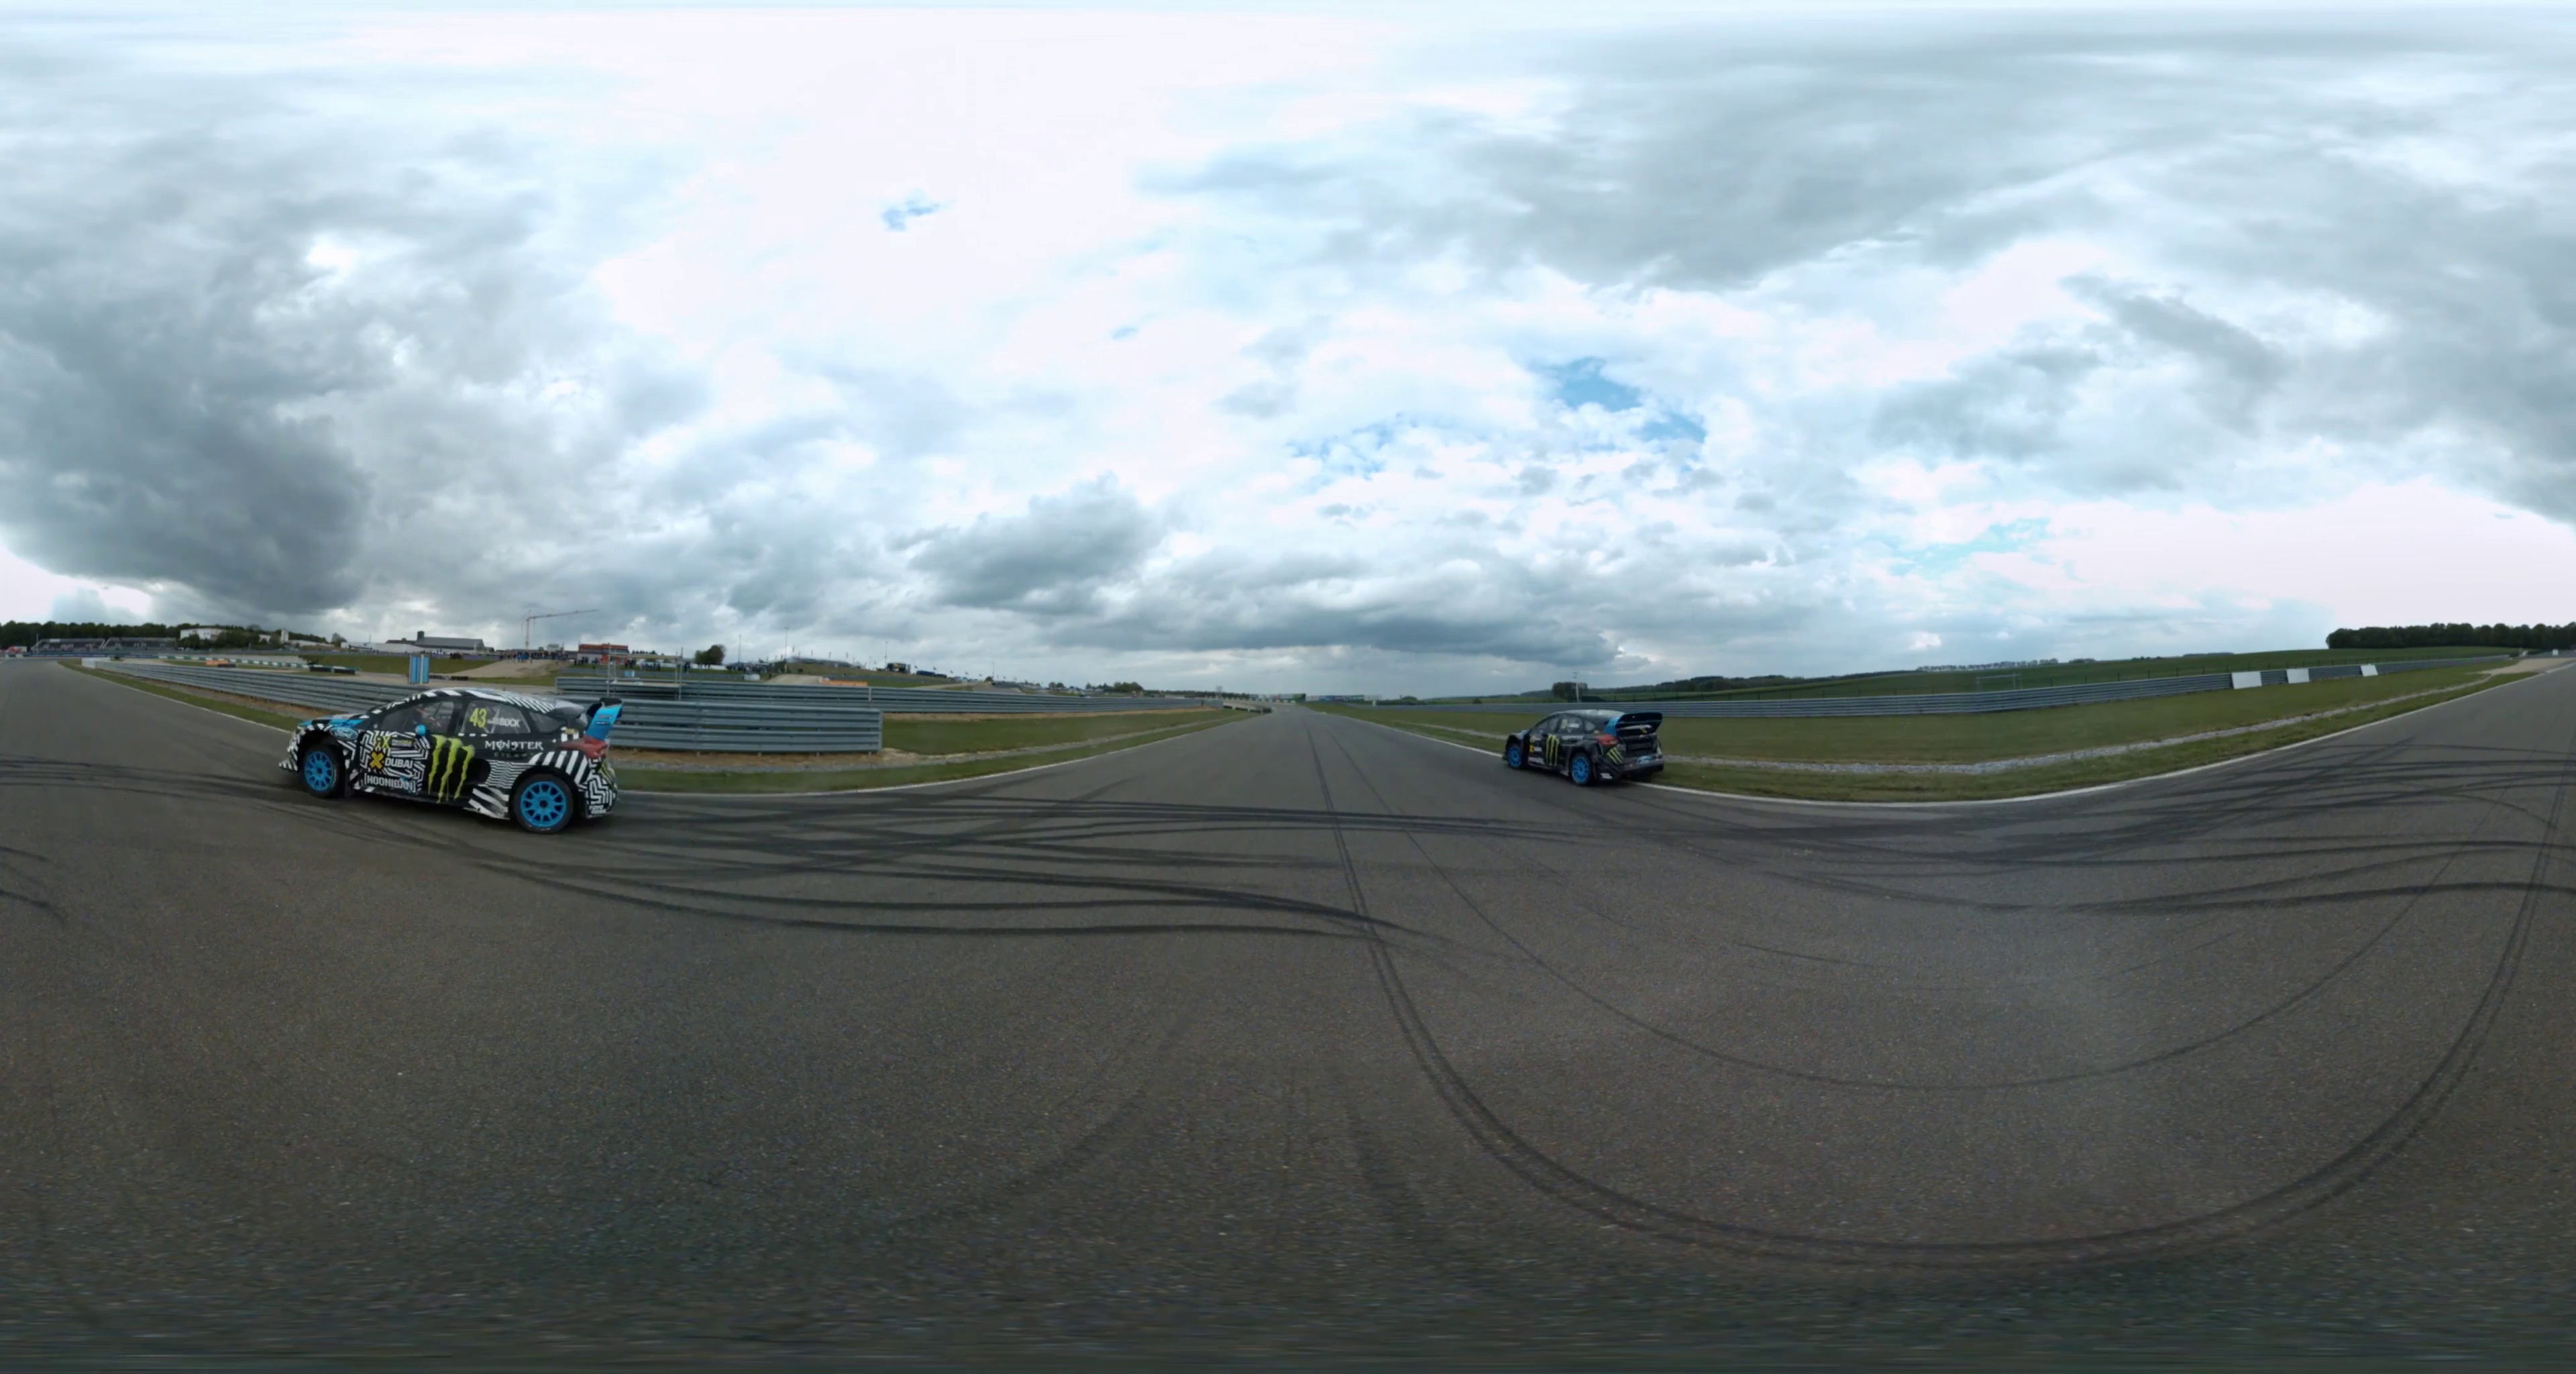
Referred object: Blue and black car

Referred object: the zebra-striped rally car with blue wheels

Referred object: the car opposite the striped car